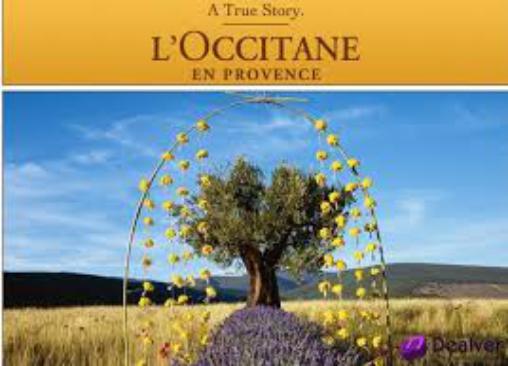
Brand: L'OCCITANE
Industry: Necessities